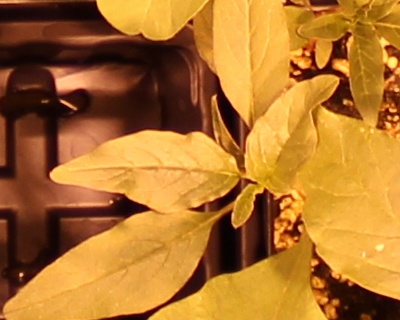
Label: Waterhemp